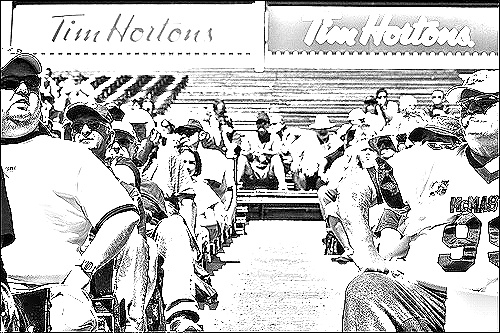
Portrait style: Sketch Portrait